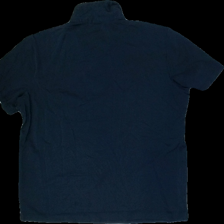
View: back
Type: T-shirt
Category: Men
Brand: H&M
Colors: Brown
Material: 64% Cotton 36% Polyester
Cut: Regular
Size: L
Season: All
Price range: 50-100
Recommended usage: Reuse
Description: rown t-shirt with collar